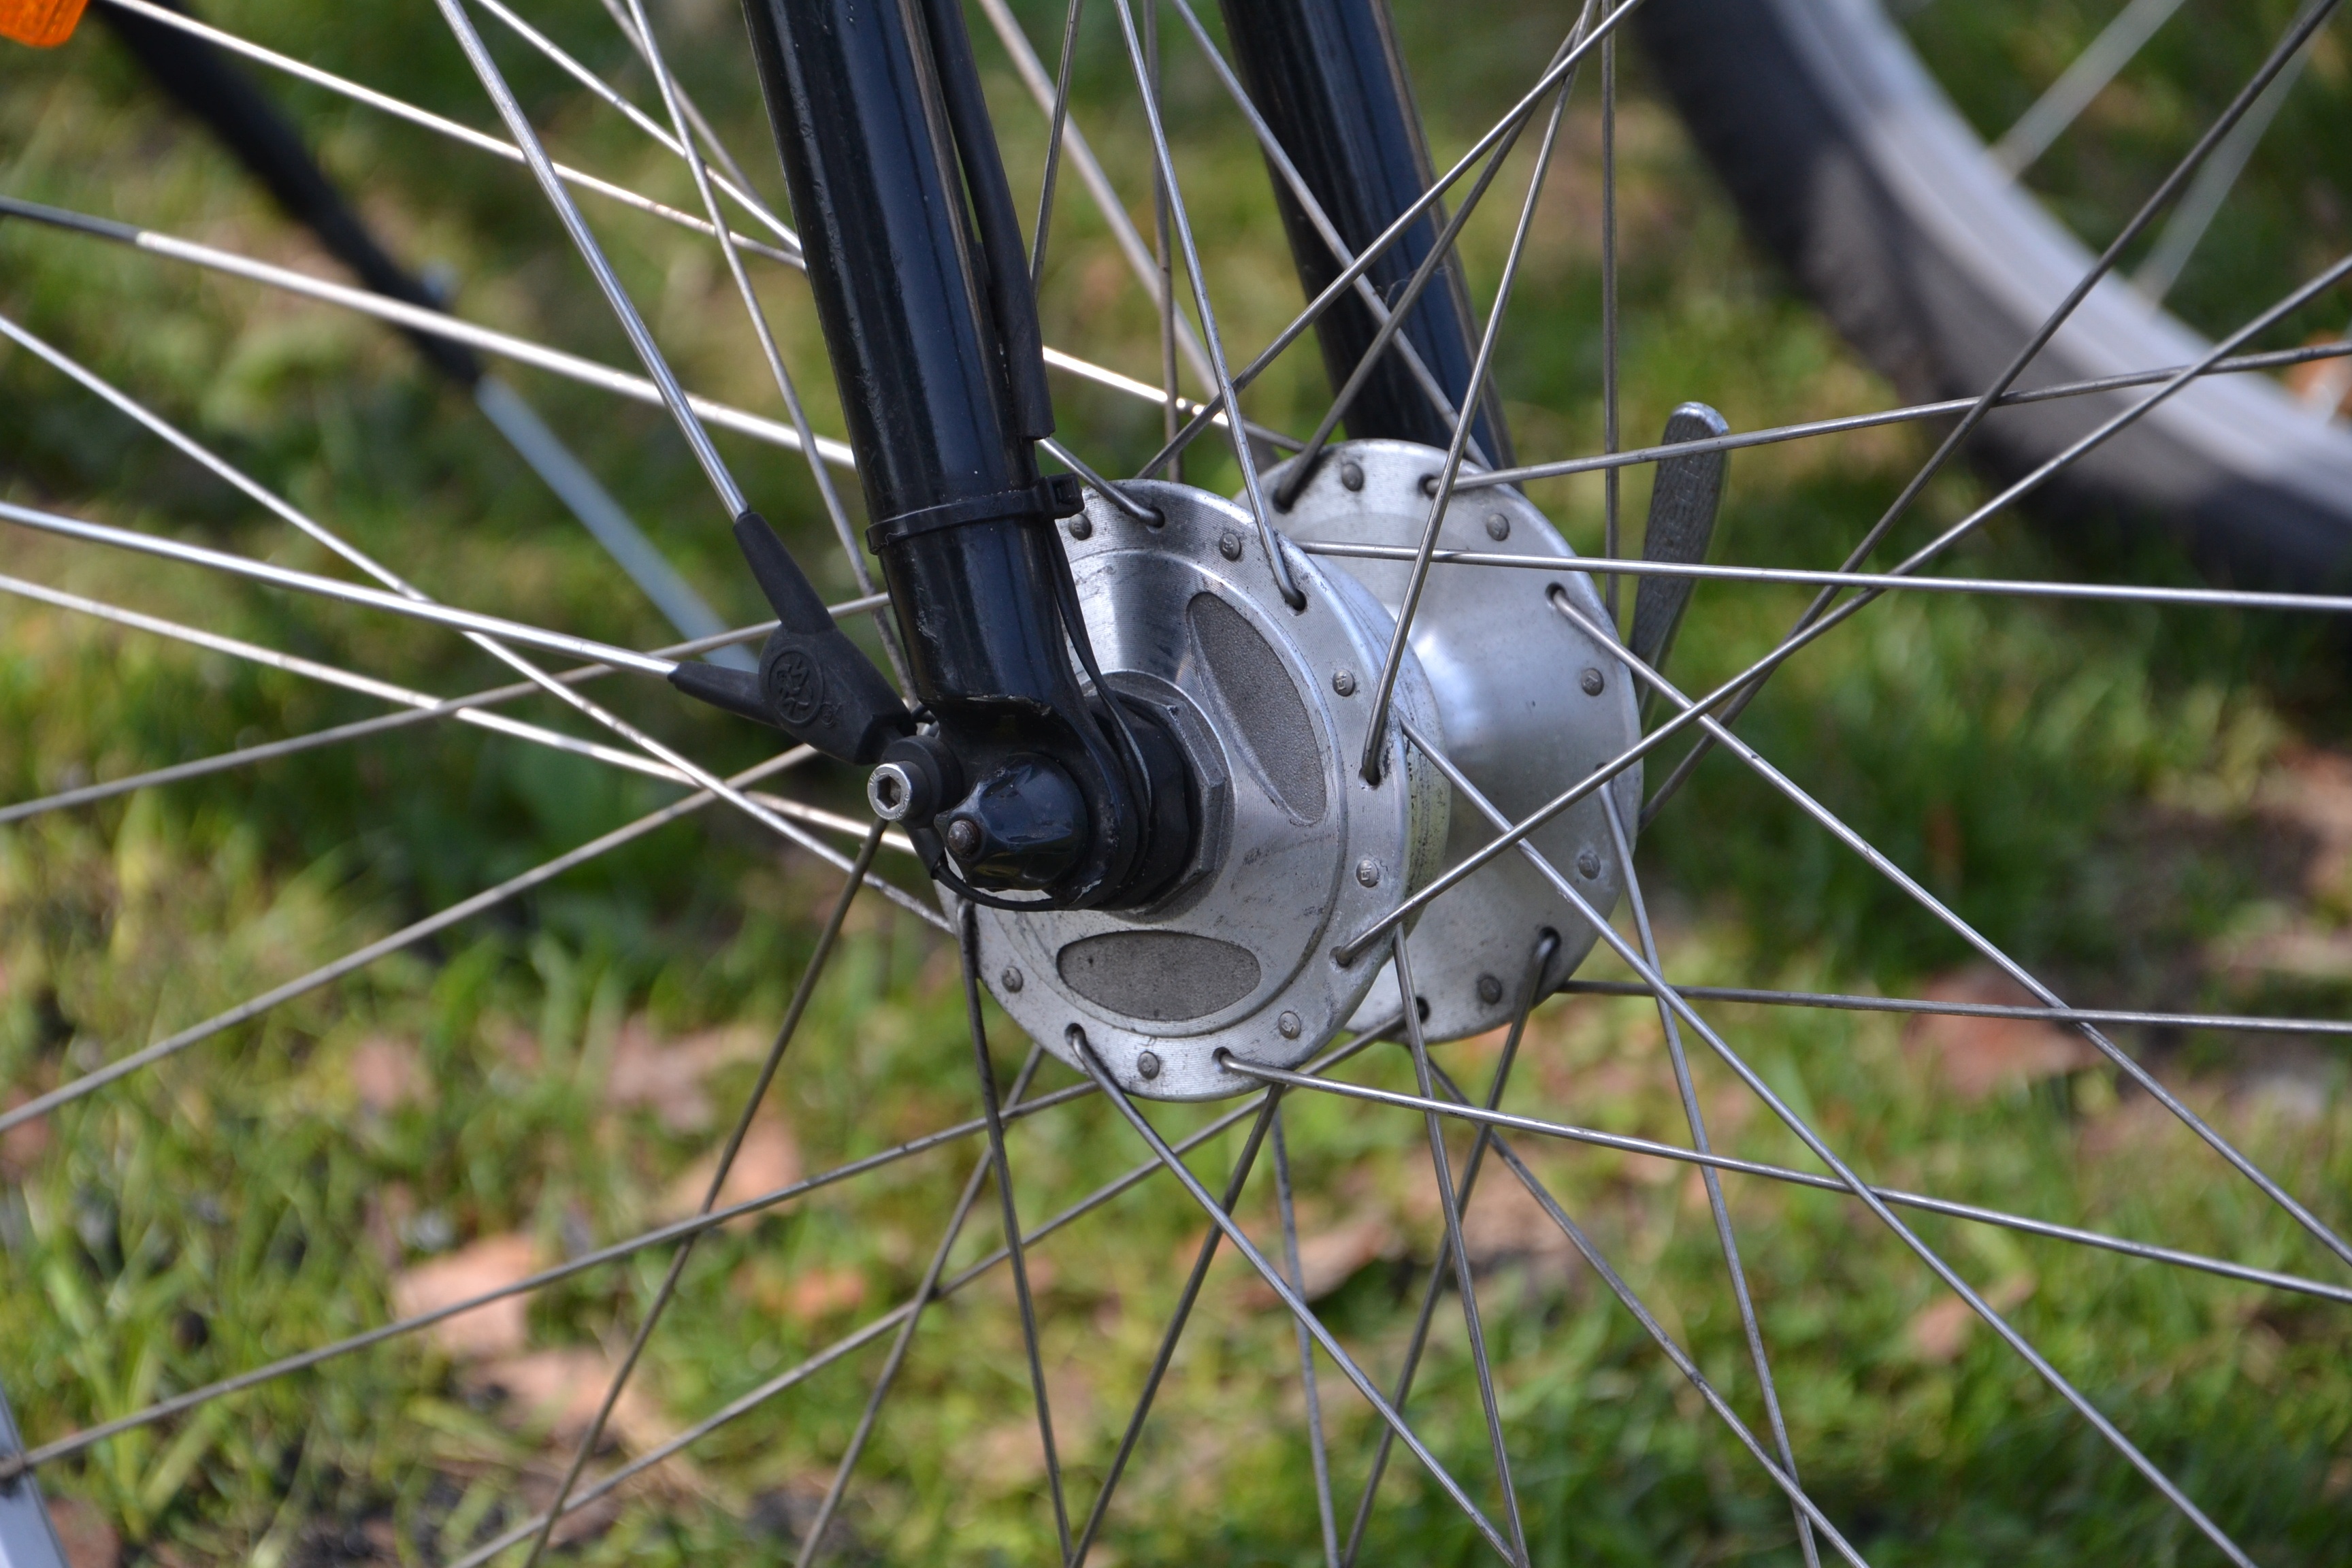
grass, sport, wheel, bicycle, bike, vehicle, spoke, sports equipment, mountain bike, spokes, bicycles, freeride, bicycle wheel, by bike, road bicycle